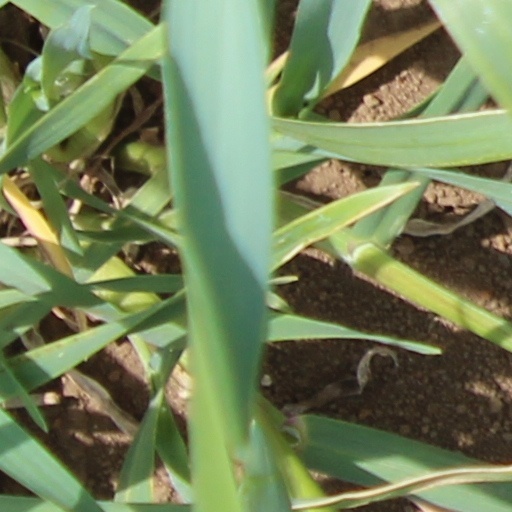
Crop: wheat